Byzantine Empire under the Heraclian dynasty

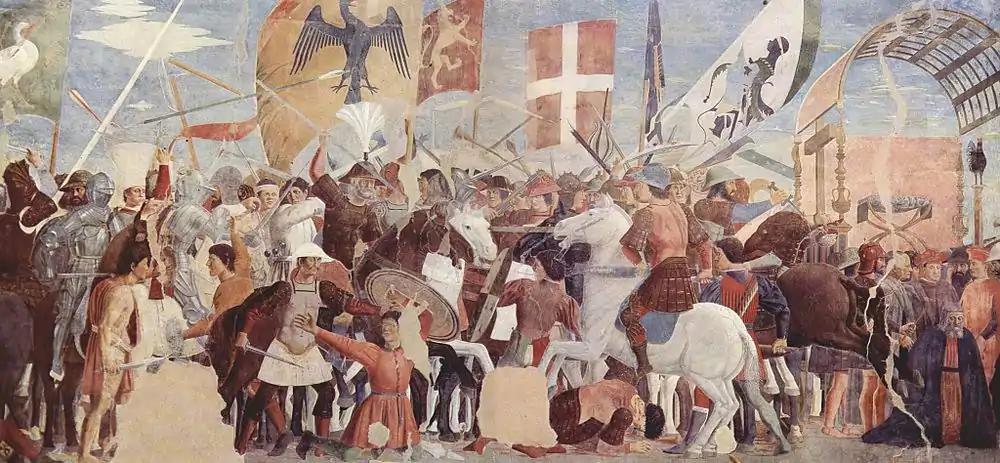
Battle between Heraclius and the Persians. Fresco by Piero della Francesca,

Victory belonged to the Byzantines, and now, the honours of the war were even. However, the Persian threat was not yet diminished. The long-awaited assault on Constantinople was finally beginning to materialize—the Avars began moving siege equipment towards the Capital (the siege began on June 29, 626) whilst Shahrbaraz was ordered by King Khosrau II to send his army to Chalcedon and link up with the Avars. Khosrau began conscripting able-bodied men into a new army, raising a crack force of approximately 50,000 men. Heraclius, it seems, was not only being outmaneuvered, but being outmaneuvered by several larger armies. However, Heraclius attempted to match the Persians by duplicating their strategy and dividing his forces into three separate contingents. One army would defend the capital, whilst another, under the command of the Emperor's brother Theodore, would face the 50,000 conscripts in Mesopotamia who were commanded by the Persian General Shahin. Meanwhile, the third, which would be personally commanded by the Emperor, would march through Armenia and the Caucasus and into Persia, which he believed would have been stripped of most of the able-bodied men due to Khosrau's conscription. This would allow his forces to easily advance into the heartland of Persia.